Stříbro

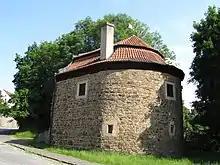
Hussite bastion

According to the 16th century chronicler Wenceslaus Hajek, the mining settlement in the Duchy of Bohemia was founded by the Přemyslid duke Soběslav I in 1131. The first written mention of Stříbro is in a deed of Duke Frederick from 1183. It was a mining settlement located on an important trade route ("Zlatá cesta", "Golden Road") from Prague to Nuremberg. Silver and later mainly lead were mined here, which accelerated the growth of the settlement.